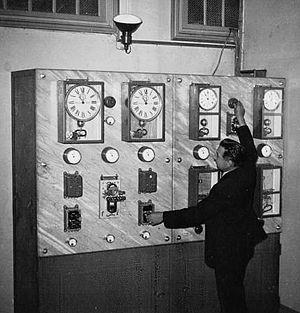
Passage à l'heure d'été au central horaire de la gare de Paris-Saint-Lazare en 1937.
L'heure d'été est un système consistant à ajuster l'heure locale officielle, en ajoutant une heure à celle du fuseau horaire dit « normal », pour une période allant généralement du début du printemps au milieu de l'automne, ce qui a pour effet de retarder l'heure à laquelle le Soleil se lève et se couche.